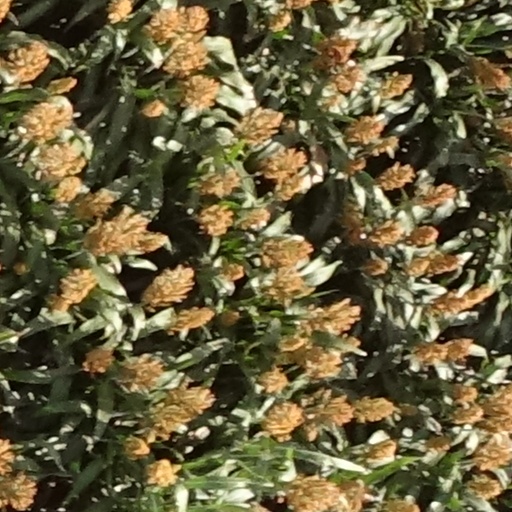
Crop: sorghum